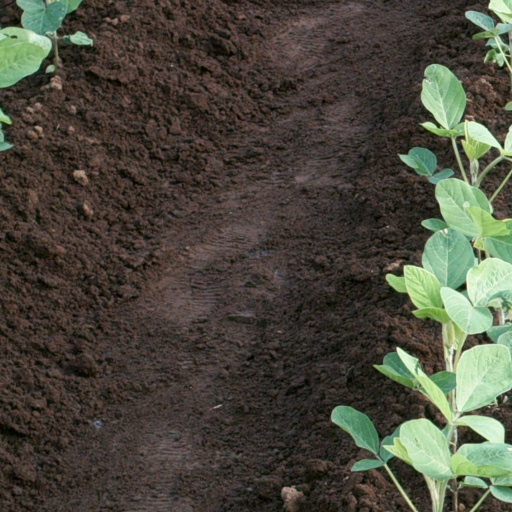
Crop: soybean